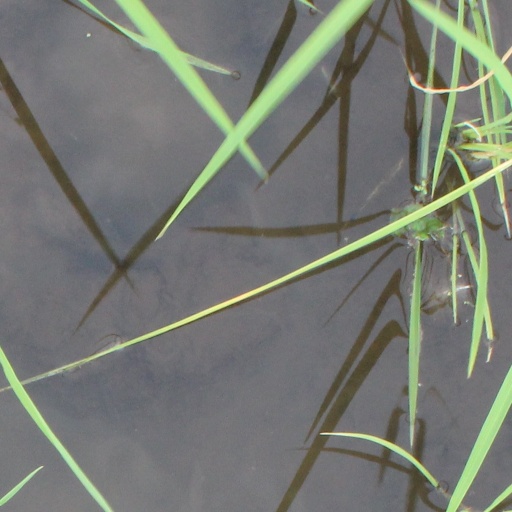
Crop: rice